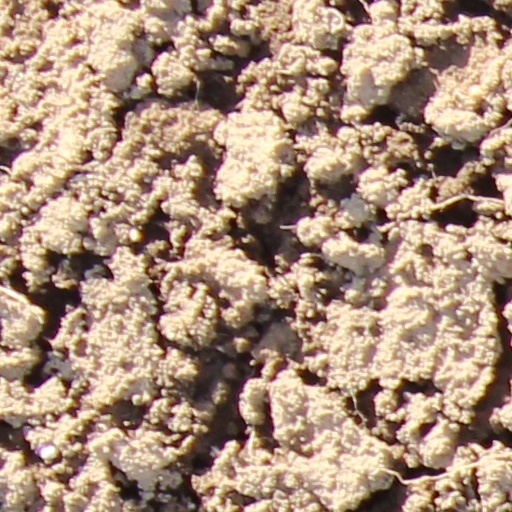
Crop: wheat